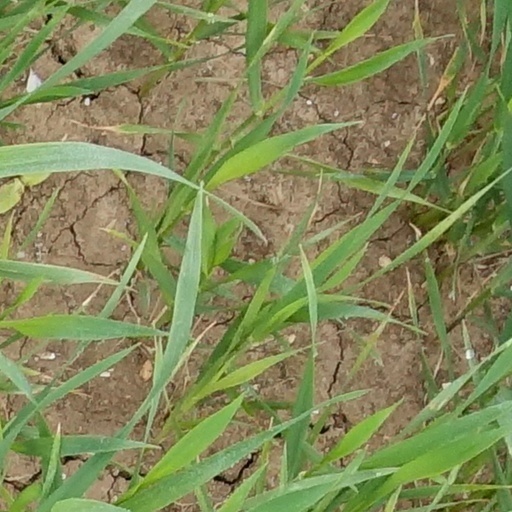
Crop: wheat